Hurricane Danny (1997)

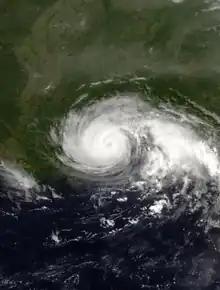
Danny at peak intensity making landfall in Alabama on July 19

Hurricane Danny was the only hurricane to make landfall in the United States during the 1997 Atlantic hurricane season, and the second hurricane and fourth tropical storm of the season. The system became the earliest-formed fifth tropical or subtropical storm of the Atlantic season in history when it attained tropical storm strength on July 17, and held that record until the 2005 Atlantic hurricane season when Tropical Storm Emily broke that record by several days. Like the previous four tropical or subtropical cyclones of the season, Danny had a non-tropical origin, after a trough spawned convection that entered the warm waters of the Gulf of Mexico. Danny was guided northeast through the Gulf of Mexico by two high pressure areas, a rare occurrence in the middle of July. After making landfall on the Gulf Coast, Danny tracked across the southeastern United States and ultimately affected parts of New England with rain and wind.